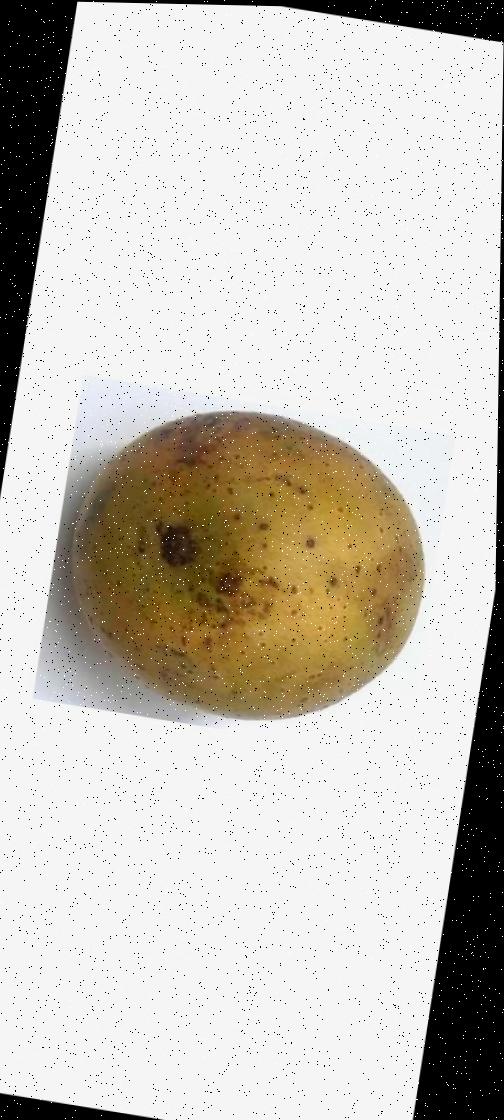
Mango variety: Gourmoti